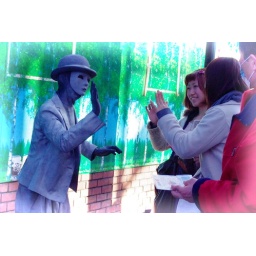
i met a street performer and girls in shimokitazawa.